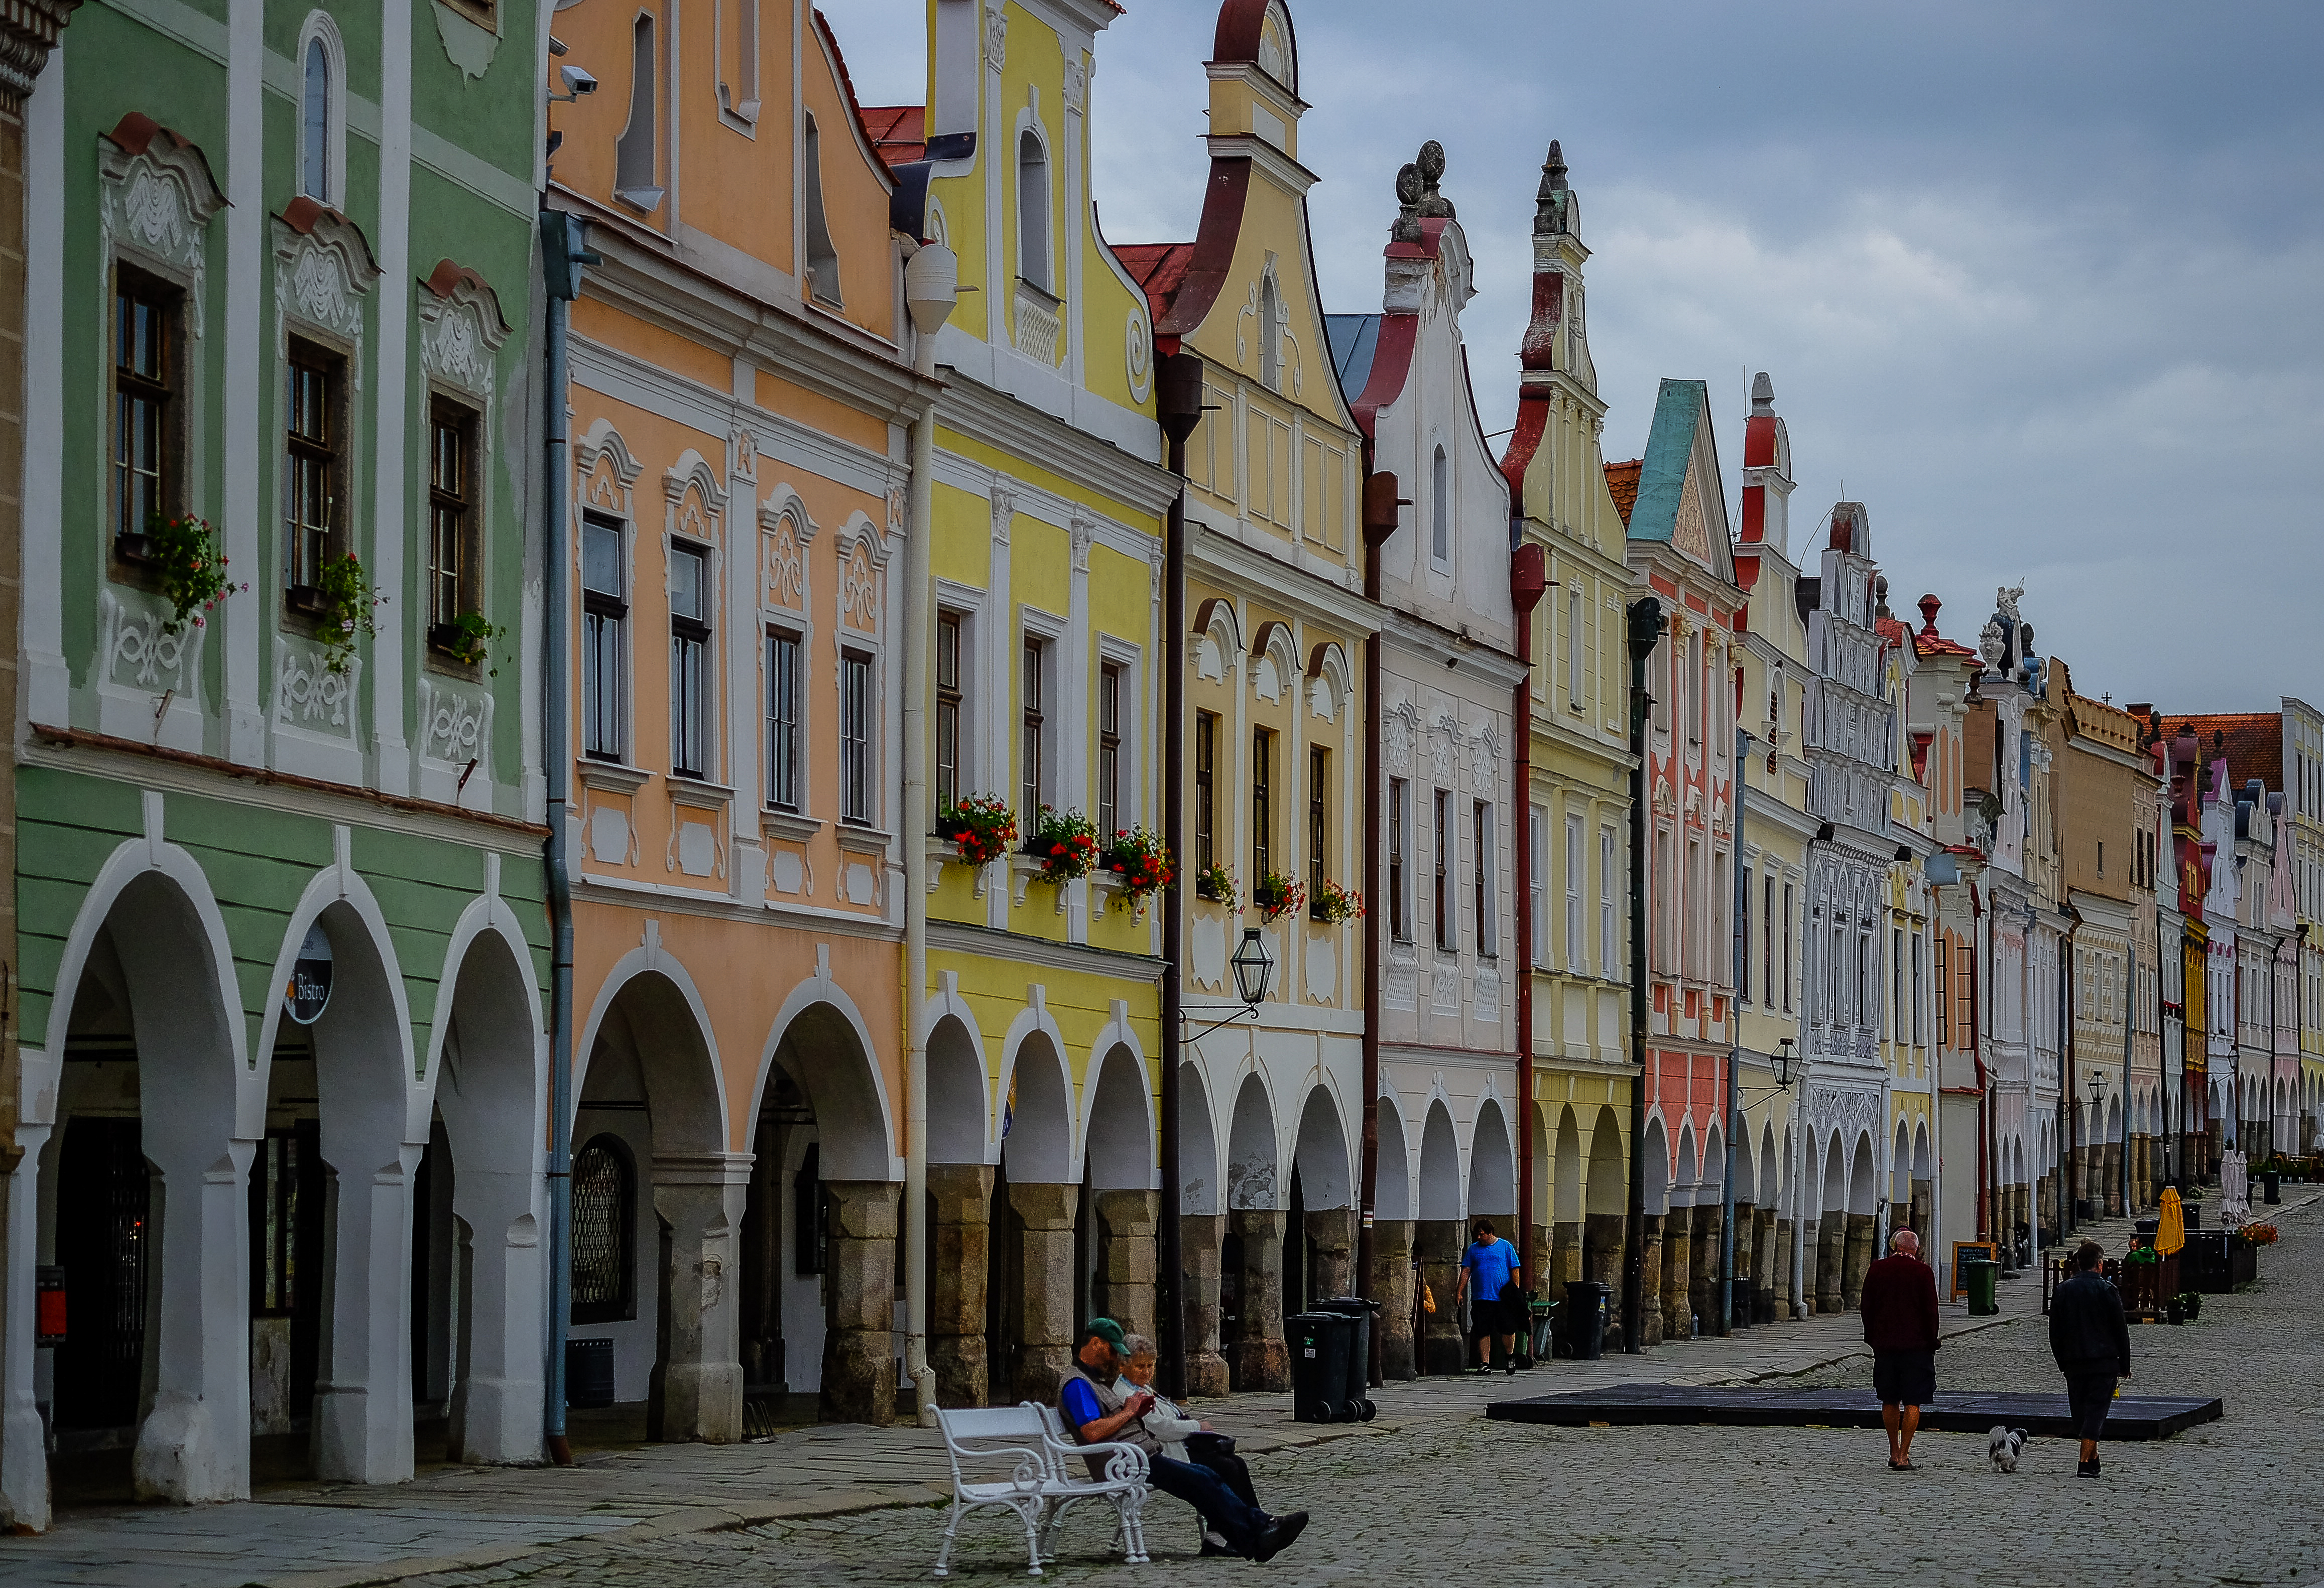
silhouette, architecture, street, town, palace, city, urban, cityscape, vehicle, plaza, facade, historic, tourism, waterway, stadt, town square, conservation, unesco, architektur, tschechien, worldheritage, kulturerbe, preservation, welterbe, lovelycity, culturalheritage, telc, tchechrepublic, dancinghousesintelc, neighbourhood, urban area, human settlement